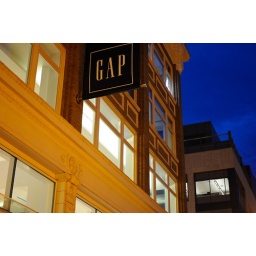
I like the depth, the lines, and the deep blue sky reflecting in the window. Good contrasts.